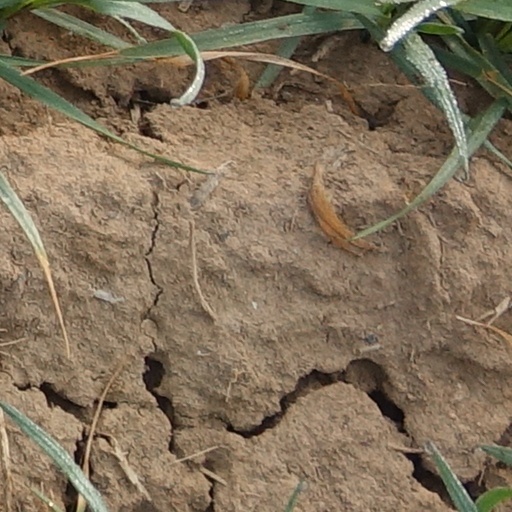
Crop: wheat